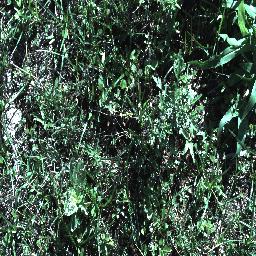
Label: parthenium